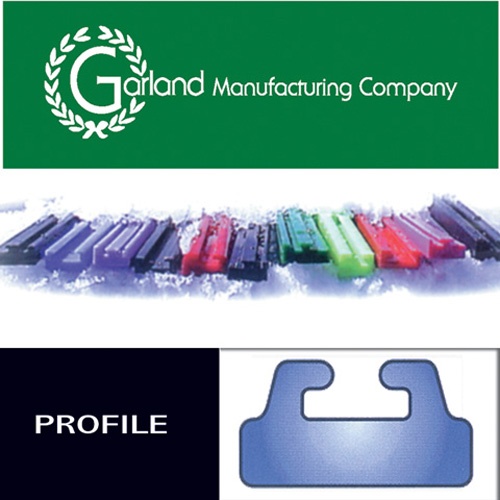
GARLAND 2006-2009 GTX FAN SKI-DOO 232151 HYFAX SLIDE 54.75" BLACK PROFILE 25
Brand: GARLAND
GARLAND 2006-2009 GTX FAN SKI-DOO 232151 HYFAX SLIDE 54.75" BLACK PROFILE 25. The vendor part number is 232151. Read title to know what you are getting. Catalog descrition… These slides are made with Gar-du U.H.M.W.P.E. Polyethyleneand have the best fit available anywhere. Our manufacturer isone of only two original equipment suppliers in the USA andCanada and the only one that also sells to the aftermarket.Rest assured we supply only the best, made in the USA andpriced right too!Slides w/Graphite available. Graphite lubricates the sliderail allowing for better performance and longher life.Graphite is especially important with today's high performancesleds. Don't be fooled by cheaper "graphite" slides that areactually only colored with lamp black or contain lessgraphite. Quality costs extra vut yileds better results.Don't settle for less.
Category: Sporting Goods > Outdoor Recreation > Boating & Water Sports > Towed Water Sports > Water Skiing > Water Skis